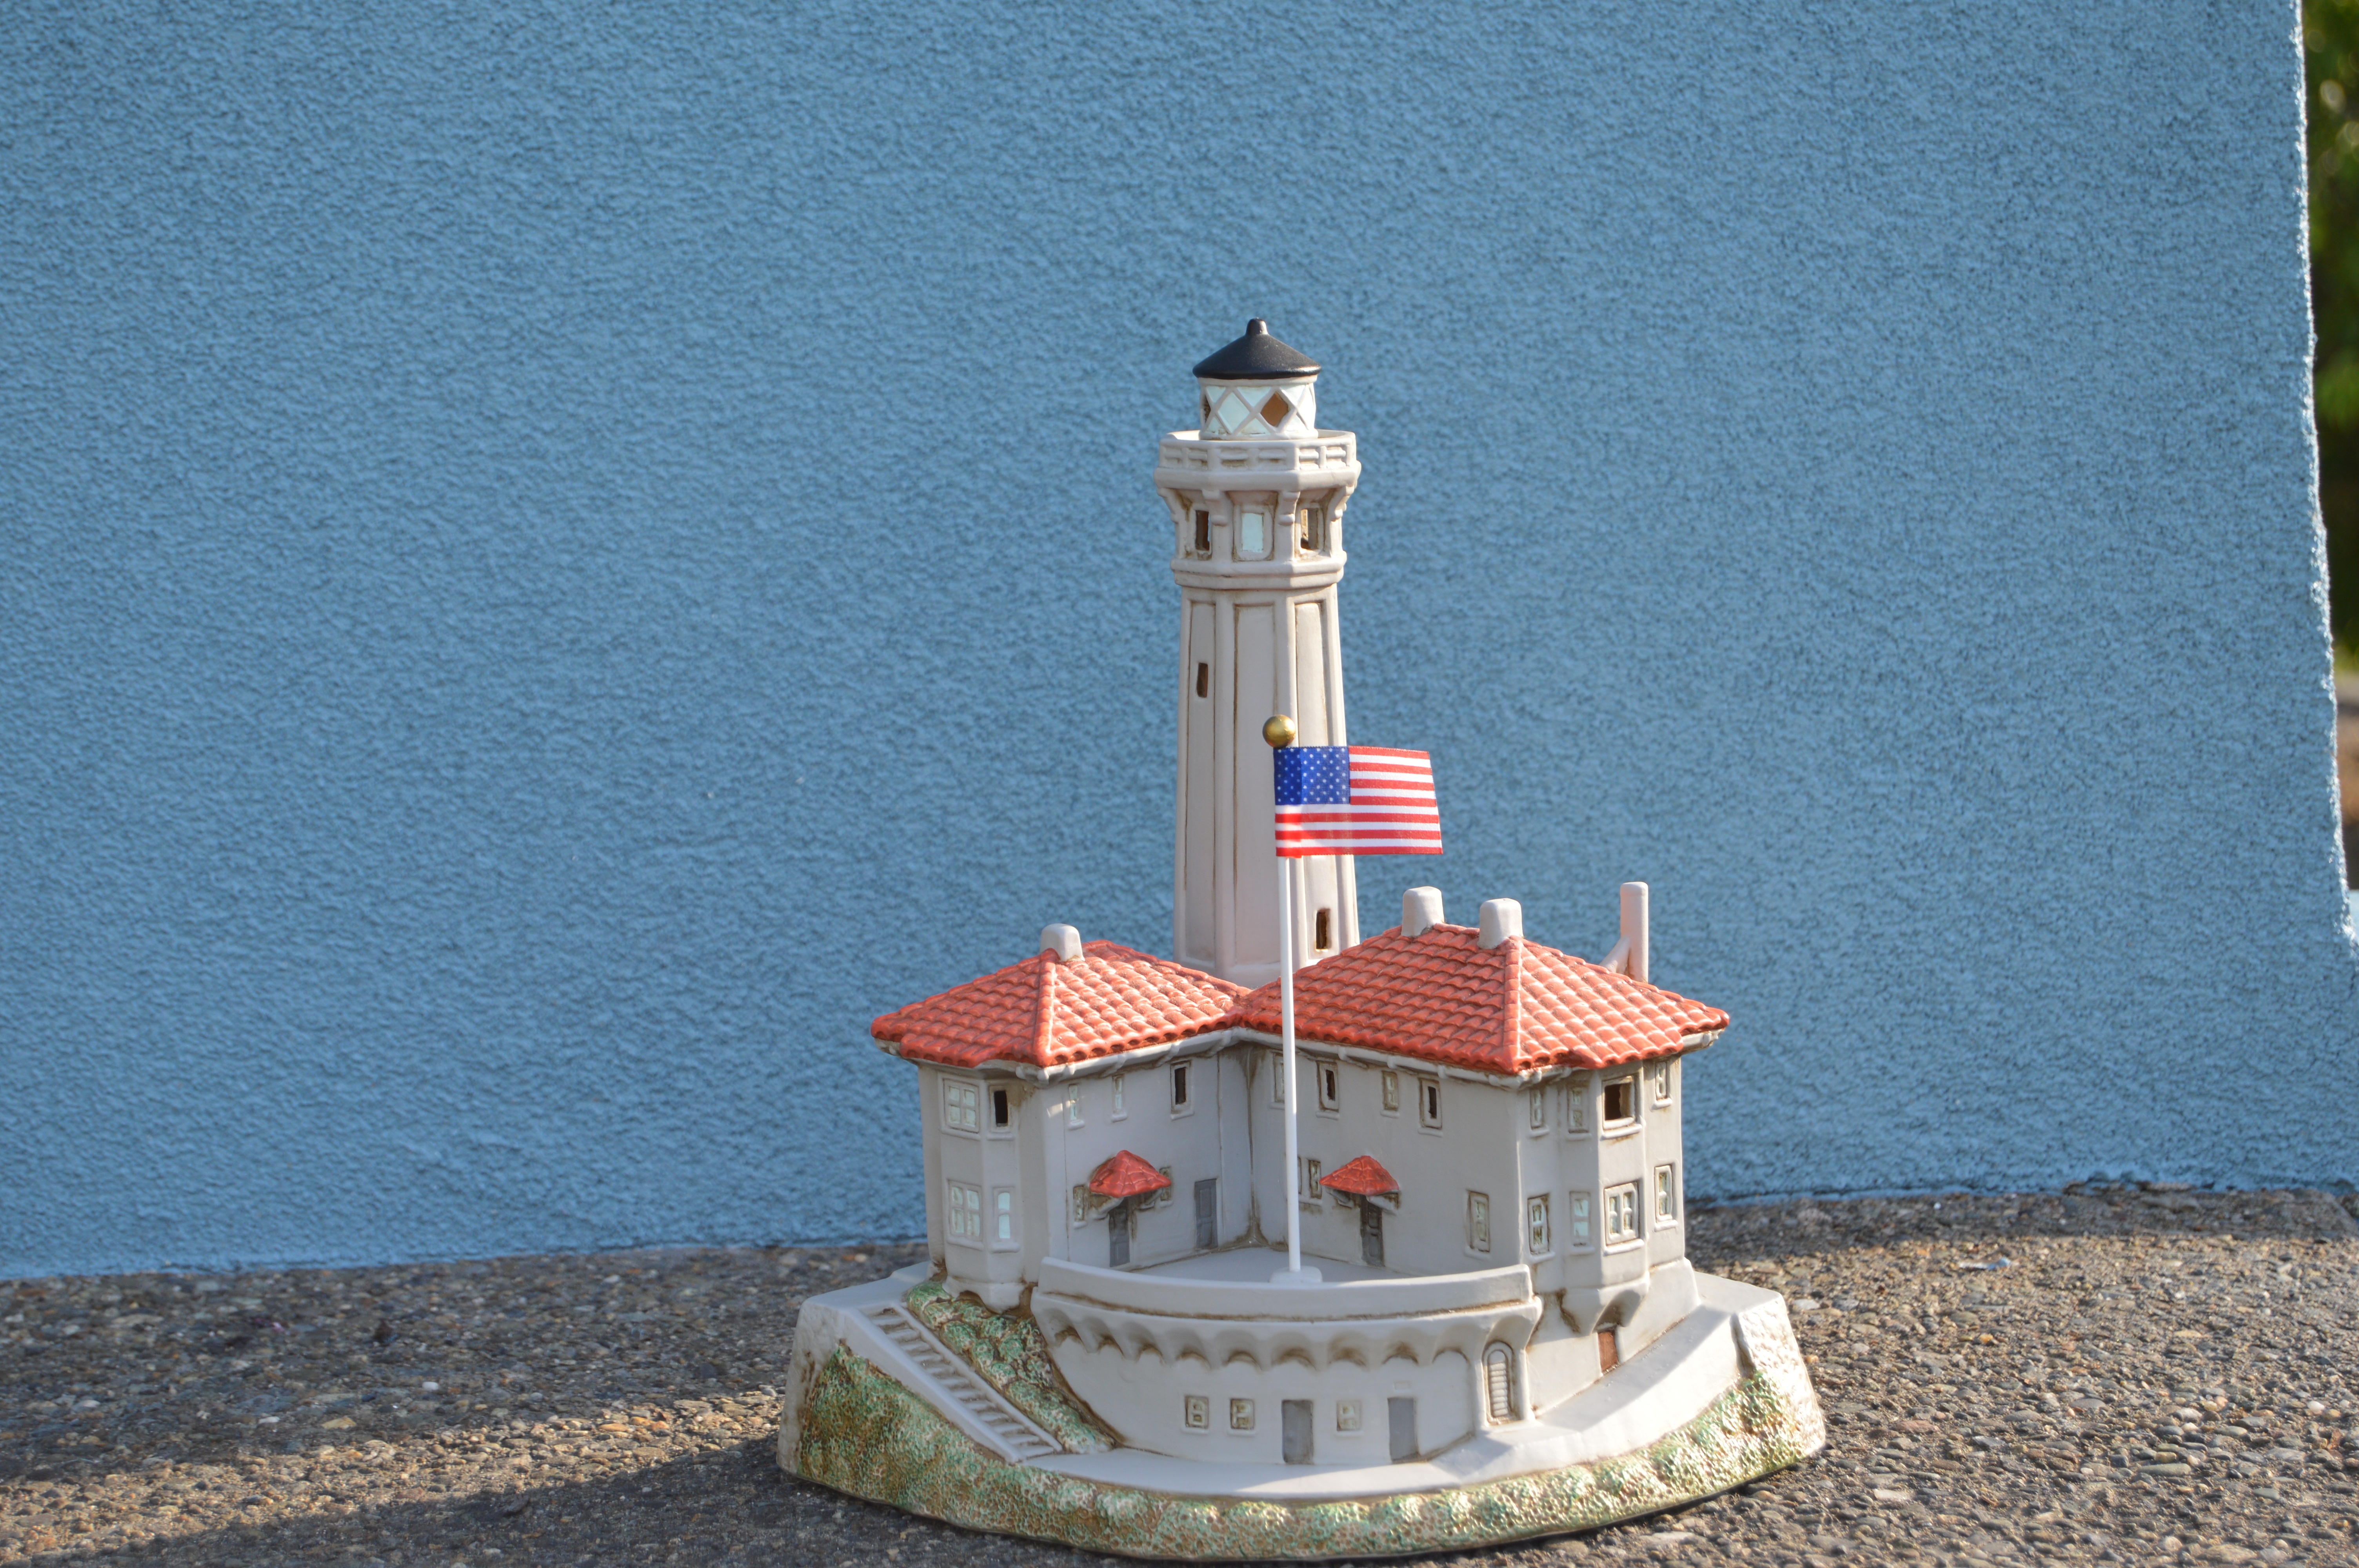
lighthouse, tower, landmark, welcoming, honoring